Hair removal

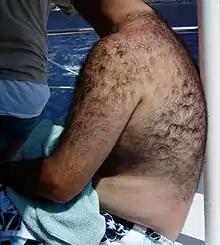
Very pronounced upper body hair growth, probably hypertrichosis, on an adult male.

The body hair of surgical patients is often removed beforehand on the skin surrounding surgical sites. Shaving was the primary form of hair removal until reports in 1983 showed that it may lead to an increased risk of infection. Clippers are now the recommended pre-surgical hair removal method. A 2021 systematic review brought together evidence on different techniques for hair removal before surgery. This involved 25 studies with a total of 8919 participants. Using a razor probably increases the chance of developing a surgical site infection compared to using clippers or hair removal cream or not removing hair before surgery. Removing hair on the day of surgery rather than the day before may also slightly reduce the number of infections.